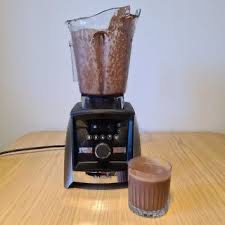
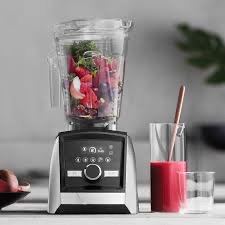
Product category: items_blender
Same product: yes